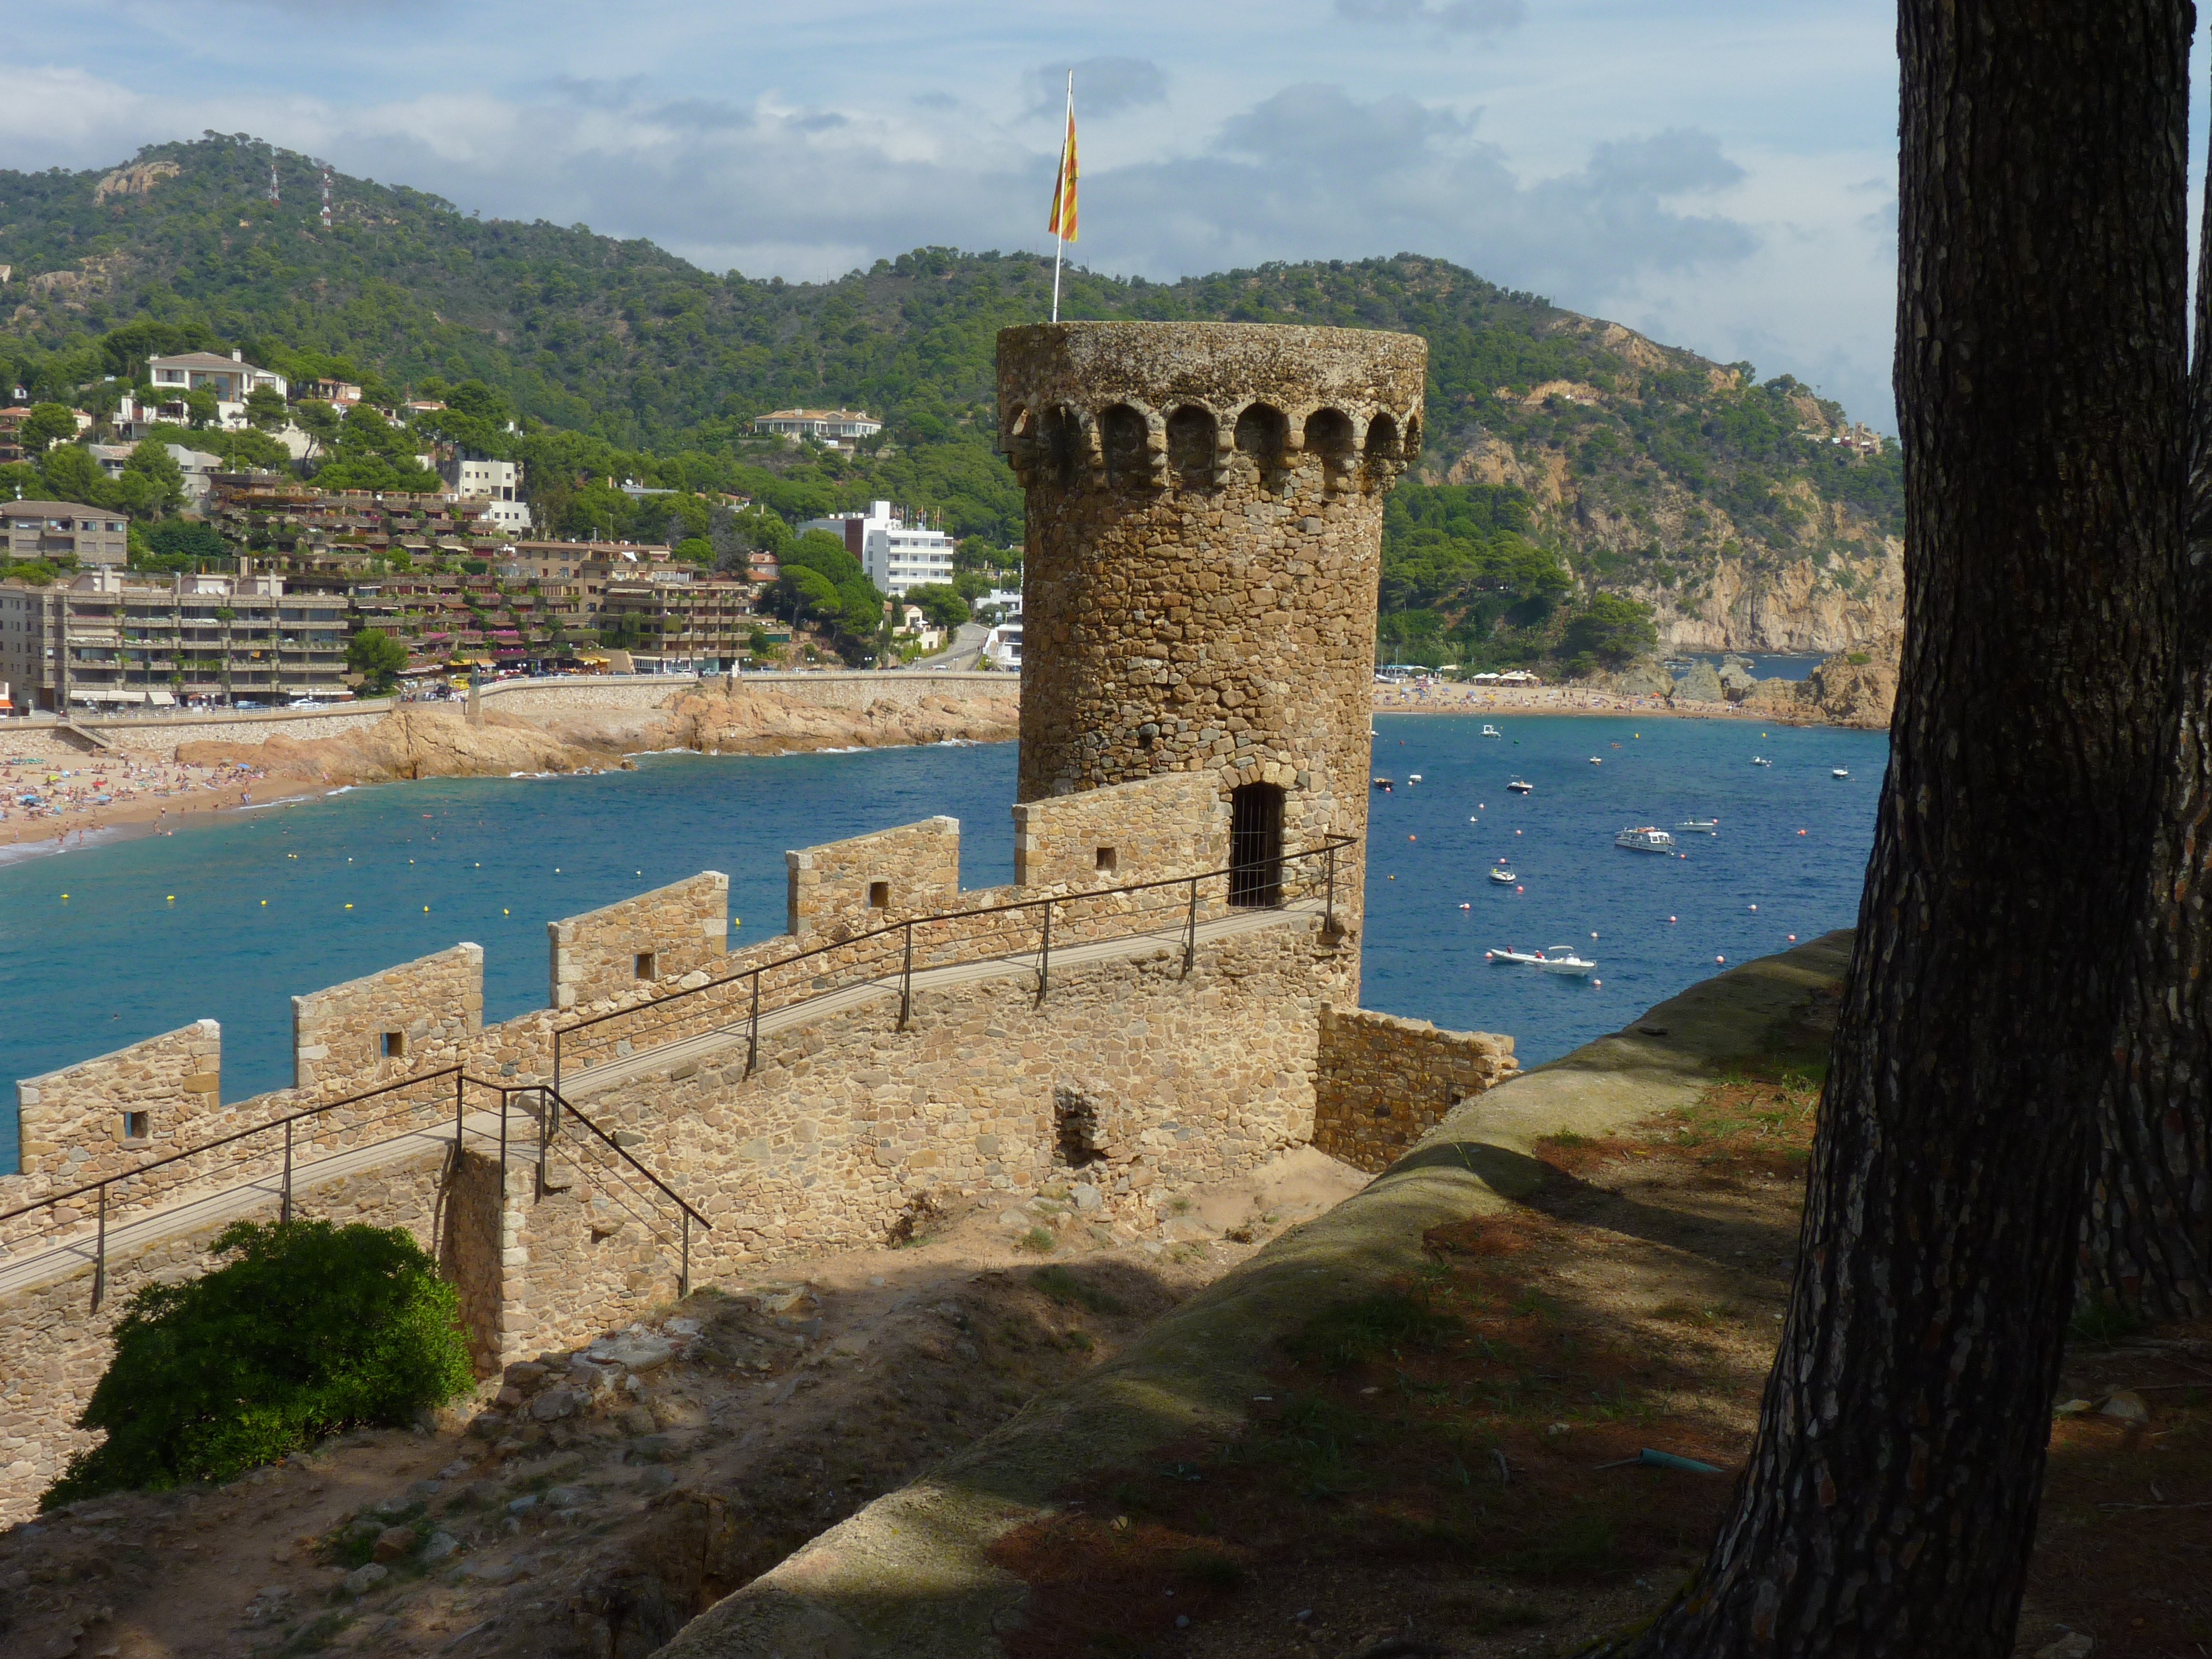
sea, coast, building, chateau, vacation, tower, castle, landmark, fortification, tourism, spain, ruins, monastery, historic site, ancient history, tossa de mar